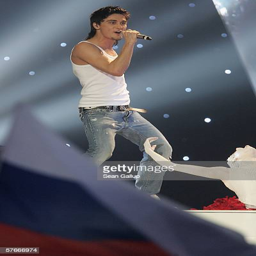
pop artist performs at the finals of contest